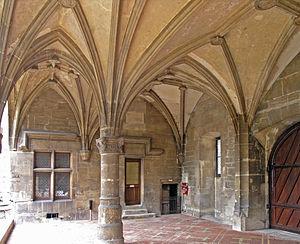
Intérieur de la porterie du Palais ducal (Musée lorrain) à Nancy, France.Italiano: Palazzo dei Duchi di LorenaРусский: Дворец герцогов Лотарингских
Le Musée lorrain, aussi appelé « palais des ducs de Lorraine - Musée lorrain », est le musée historique de la région Lorraine, l'un des trois grands musées de la ville de Nancy, avec le musée des Beaux-Arts et le musée de l'École de Nancy. Avec près de 60 000 visiteurs annuels, il a pour vocation de faire découvrir l'histoire de ce territoire, de la Préhistoire jusqu'au XIXᵉ siècle, et de faire revivre le passé ducal de cette région, devenue française en 1766.